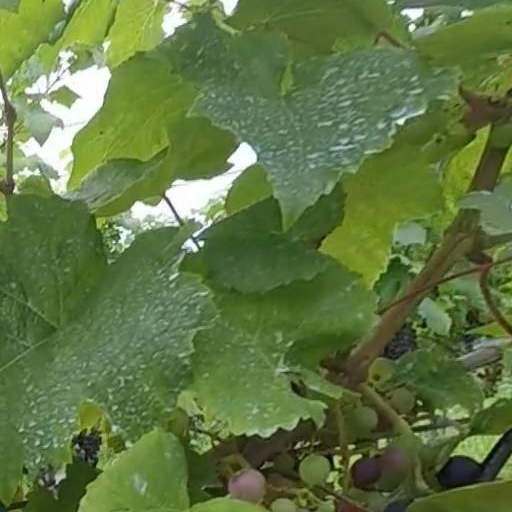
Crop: grape